Collegiate (1926 film)

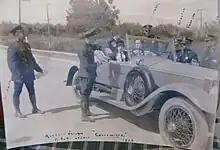

Collegiate is a 1926, American silent romantic comedy film directed by Del Andrews and starring Alberta Vaughn, Donald Keith and John Steppling.